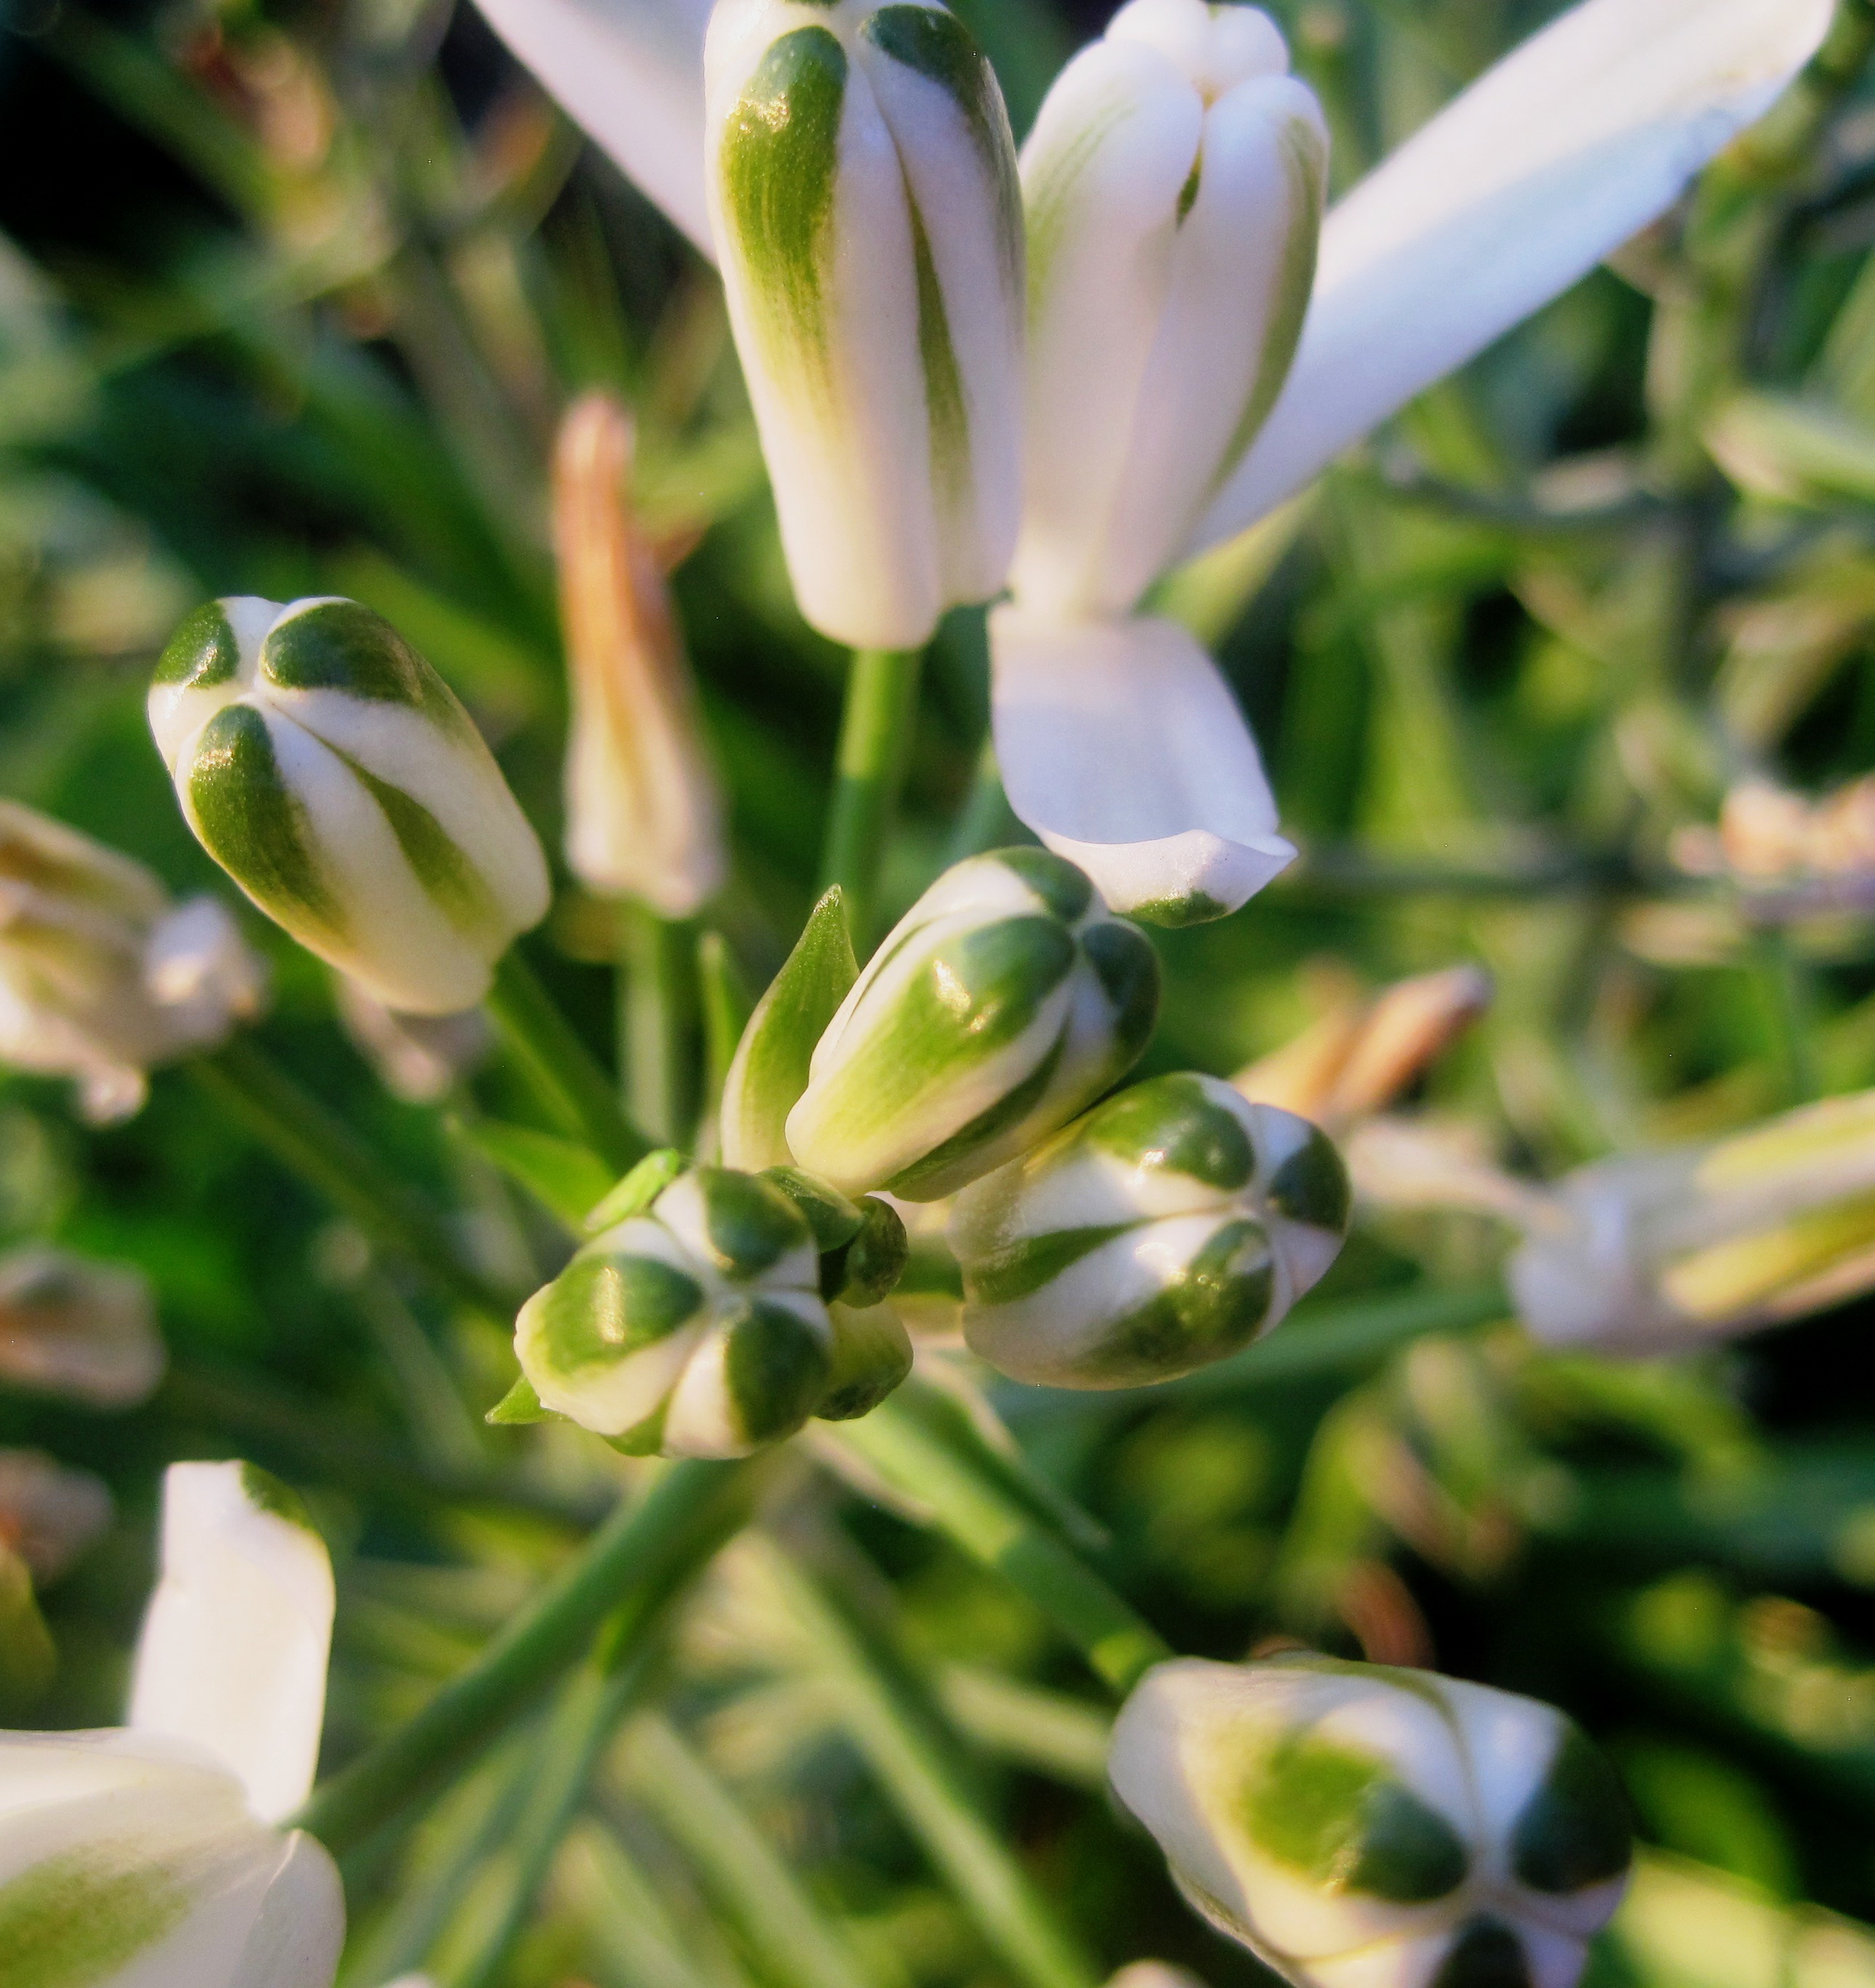
blossom, plant, white, flower, green, botany, garden, flora, wildflower, flowers, stems, buds, lily, macro photography, flowering plant, land plant, fawn lily